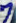
Number: 7